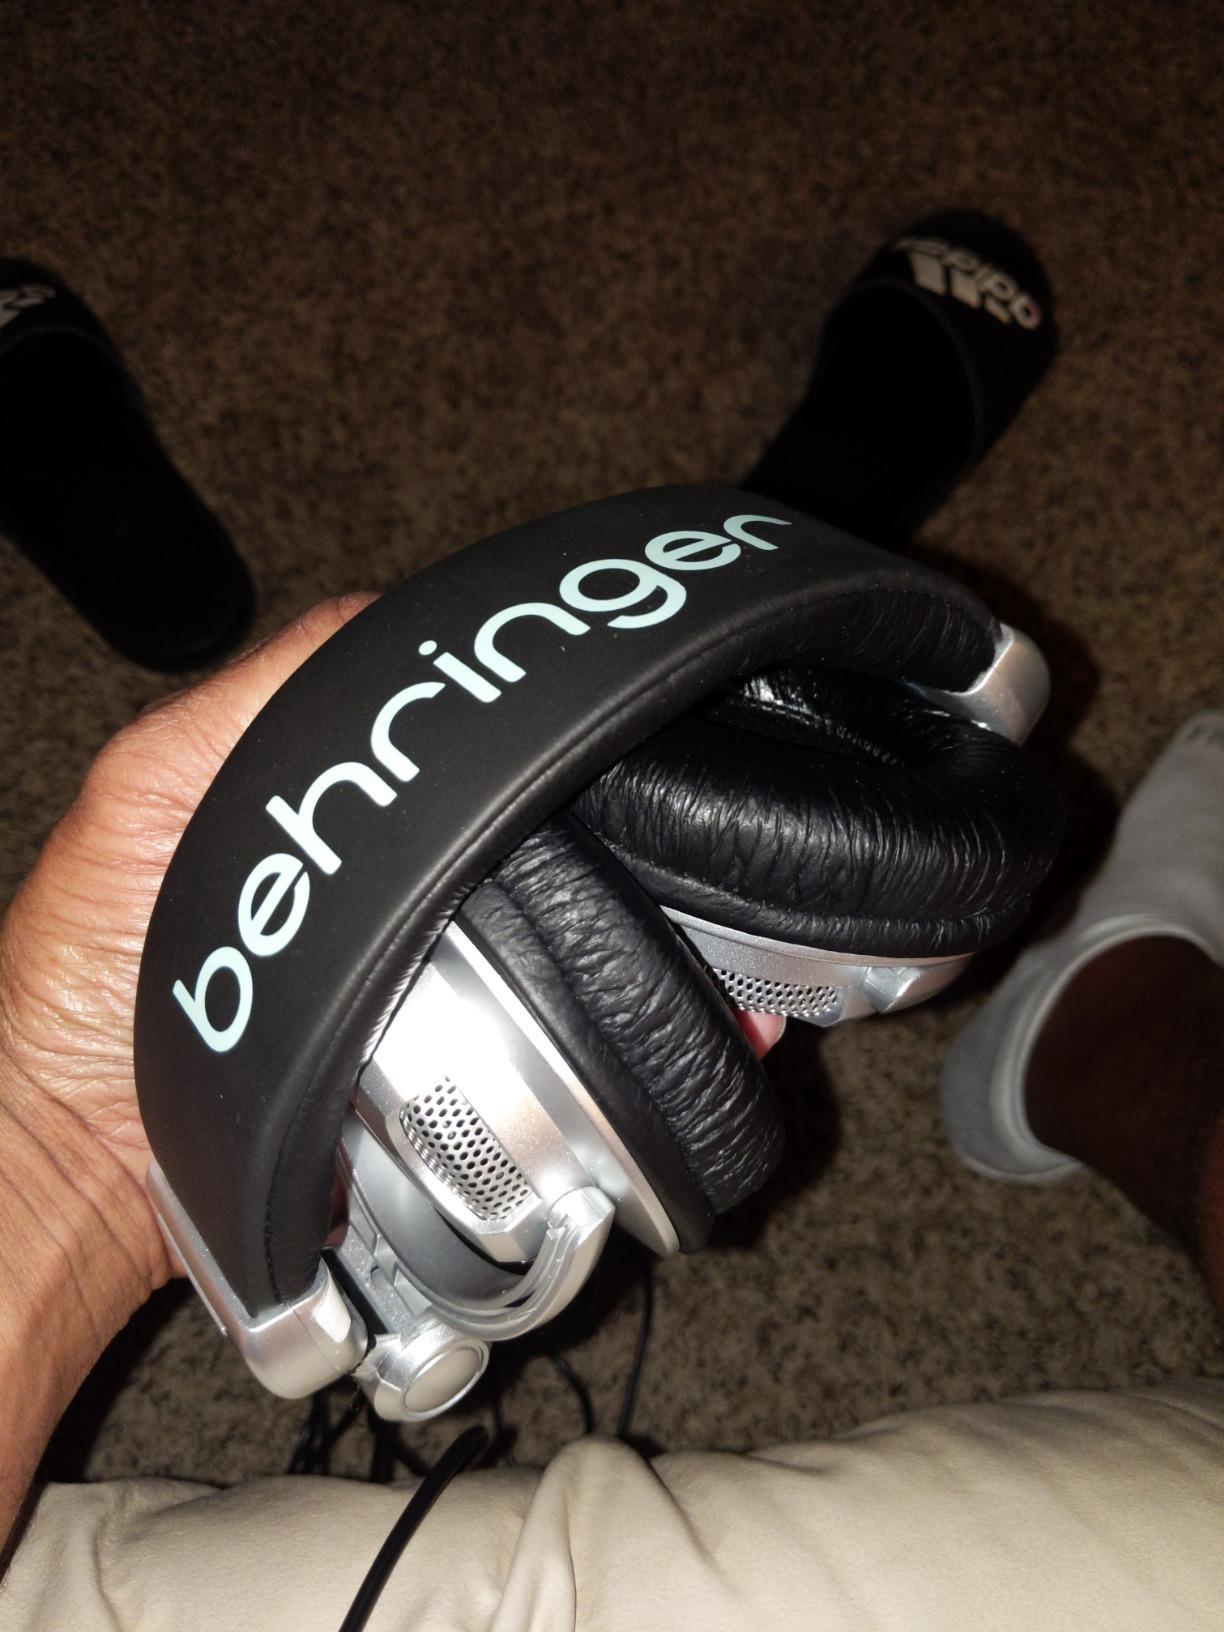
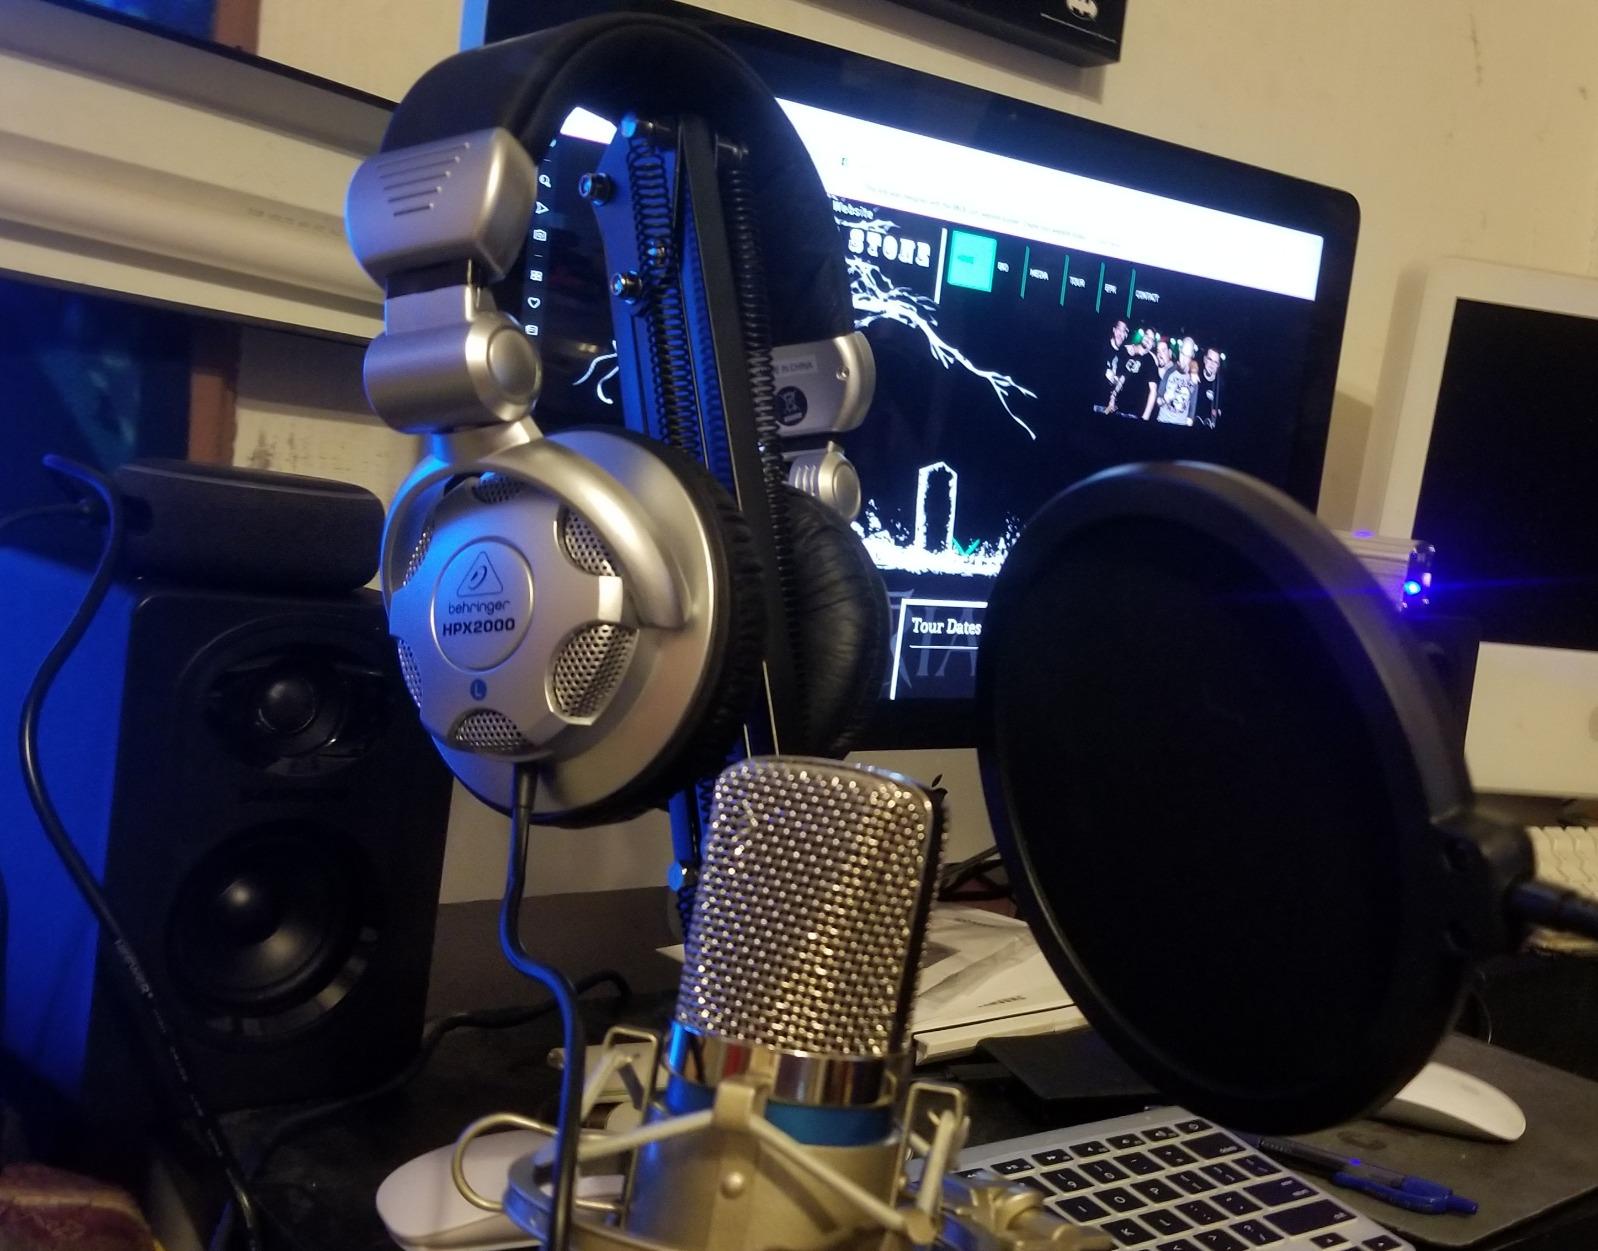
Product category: headphones
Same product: yes